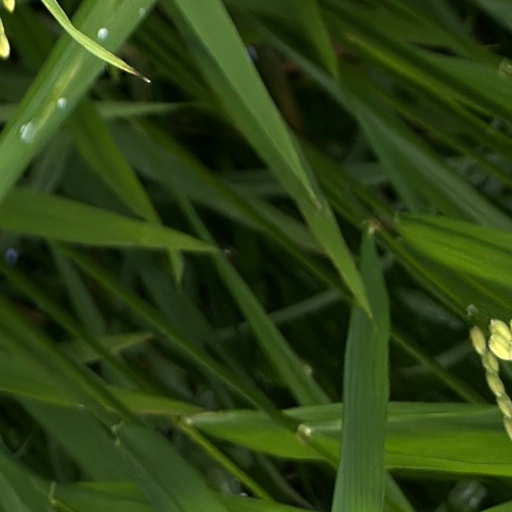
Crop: rice